Ruf Automobile

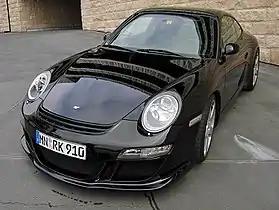
eRuf Model A

The eRuf Model A is an all-electric sports car made by Ruf Automobile. The car is powered by a UQM Technologies propulsion system (a UQM PowerPhase 150). The car has a top speed of and is capable of producing and of torque. Estimated range per charge is , depending on performance level, using iron-phosphate, lithium-ion batteries built by Axeon of Great Britain. The power and torque produced by the 3-phase motor can be used to recover almost as much power as it can put out. During coasting the engine works as a generator producing electricity to charge the batteries. Ruf announced that it hoped to begin production of the eRuf in the autumn of 2009. This did not happen, and at the 2009 Geneva Motor Show, Ruf announced a new model, the eRUF Greenster, with limited production planned to commence at the end of 2010.